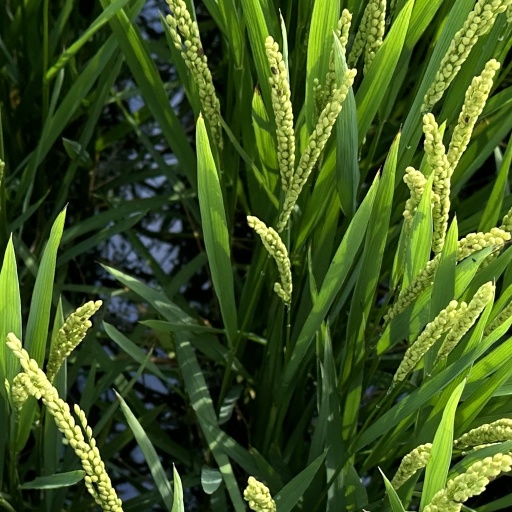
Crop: rice